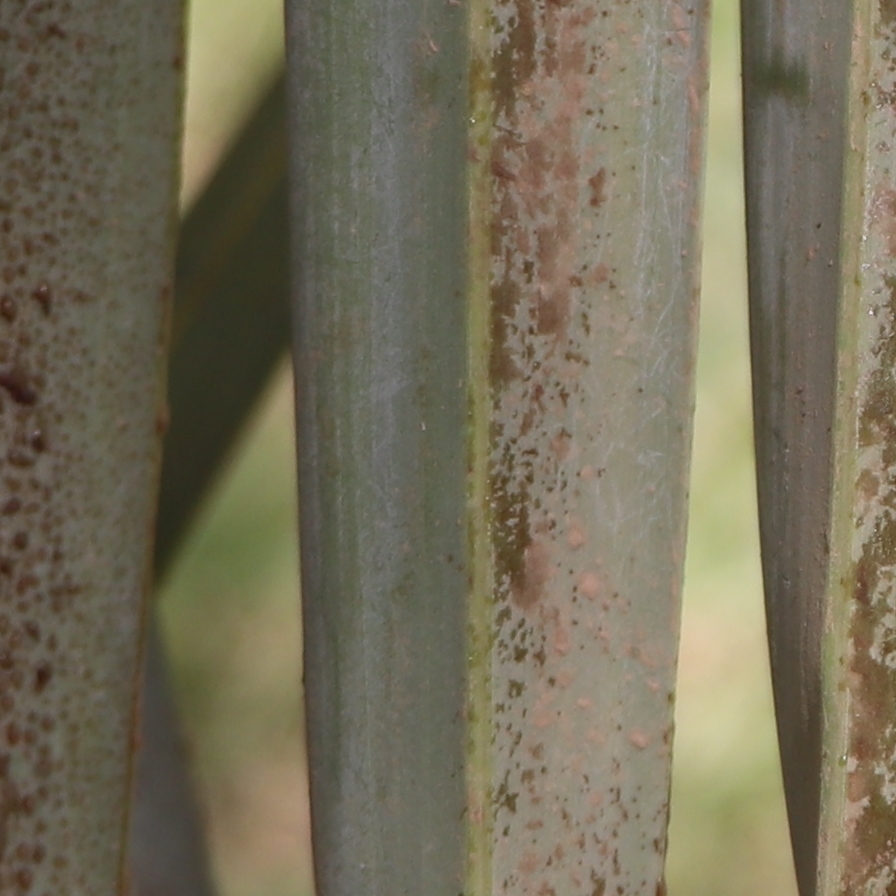
Label: Honey